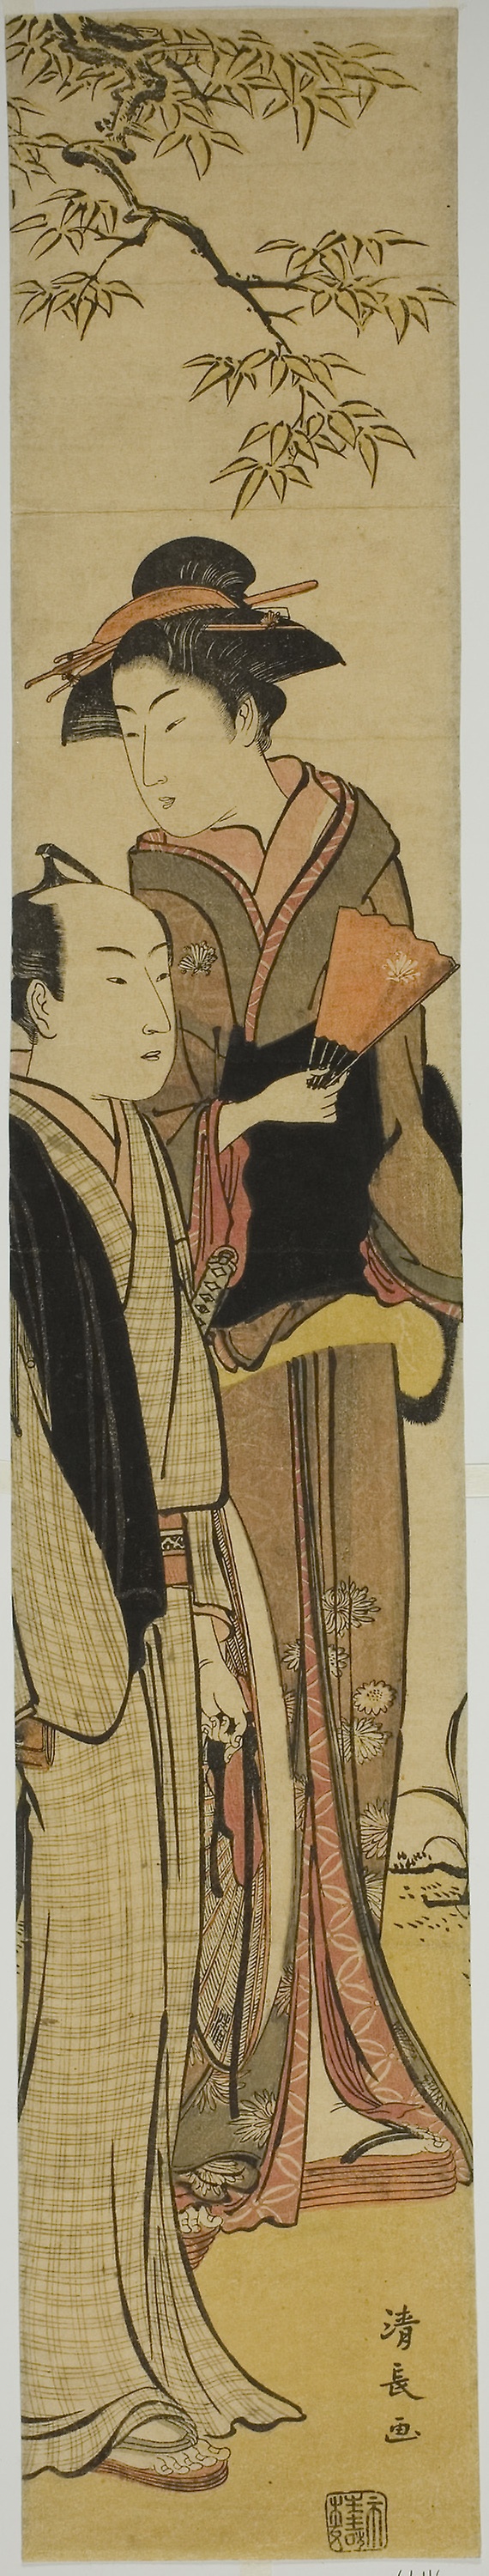
art, illustration, painting